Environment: real
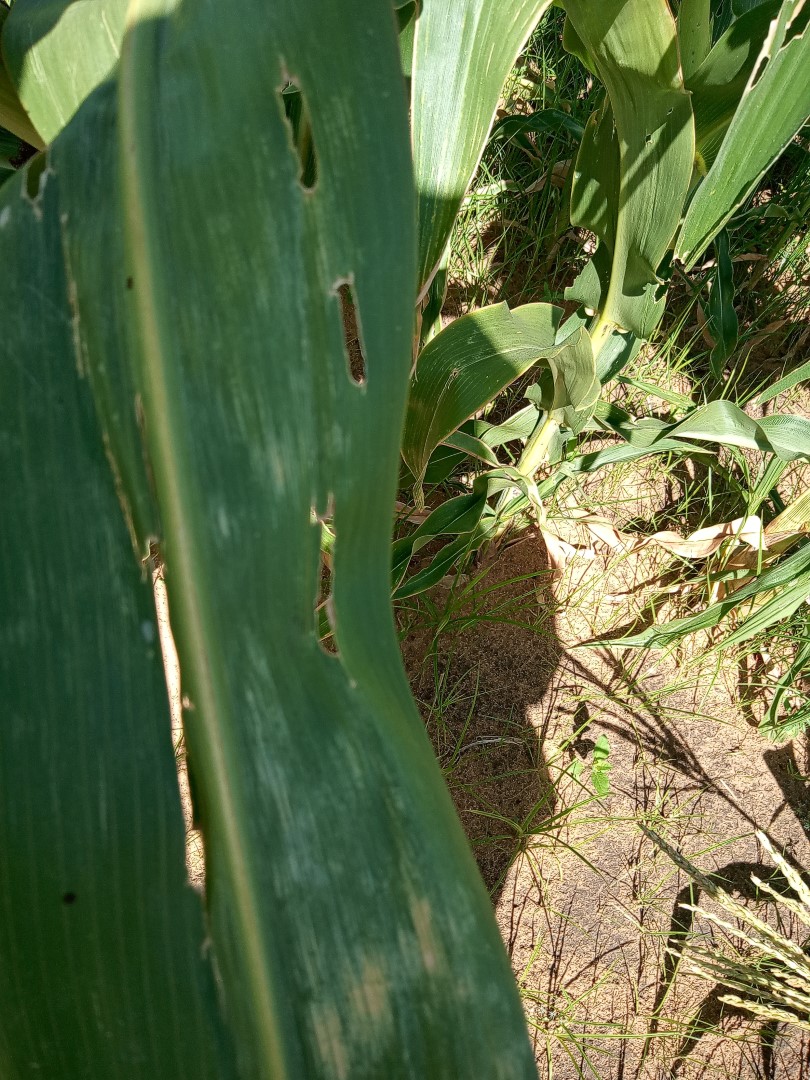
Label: fall_armyworm